Al-Azhar University

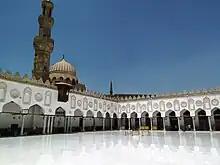
The courtyard of the Al-Azhar Mosque, which largely dates to the Fatimid period

Al-Azhar is one of the relics of the Isma'ili Shi'a Fatimid dynasty, which claimed descent from Fatimah, daughter of Muhammad and wife of Ali, son-in-law, and cousin of Muhammad. Fatimah was called "al-Zahra" (the luminous), and the institution was named in her honor. It was founded as a mosque by the Fatimid commander Jawhar al-Siqilli at the orders of the Caliph and Imam Al-Mu'izz li-Din Allah as he founded the city for Cairo. It was begun (probably on Saturday) in Jumada al-Awwal in the year AH 359 (March/April 970 CE). Its building was completed on the 9th of Ramadan in AH 361 (24 June 972 CE). Both Caliph al-Aziz Billah and Caliph Al-Hakim bi-Amr Allah added to its premises. It was further repaired, renovated, and extended by al-Mustansir Billah and al-Hafiz li-Din Allah.